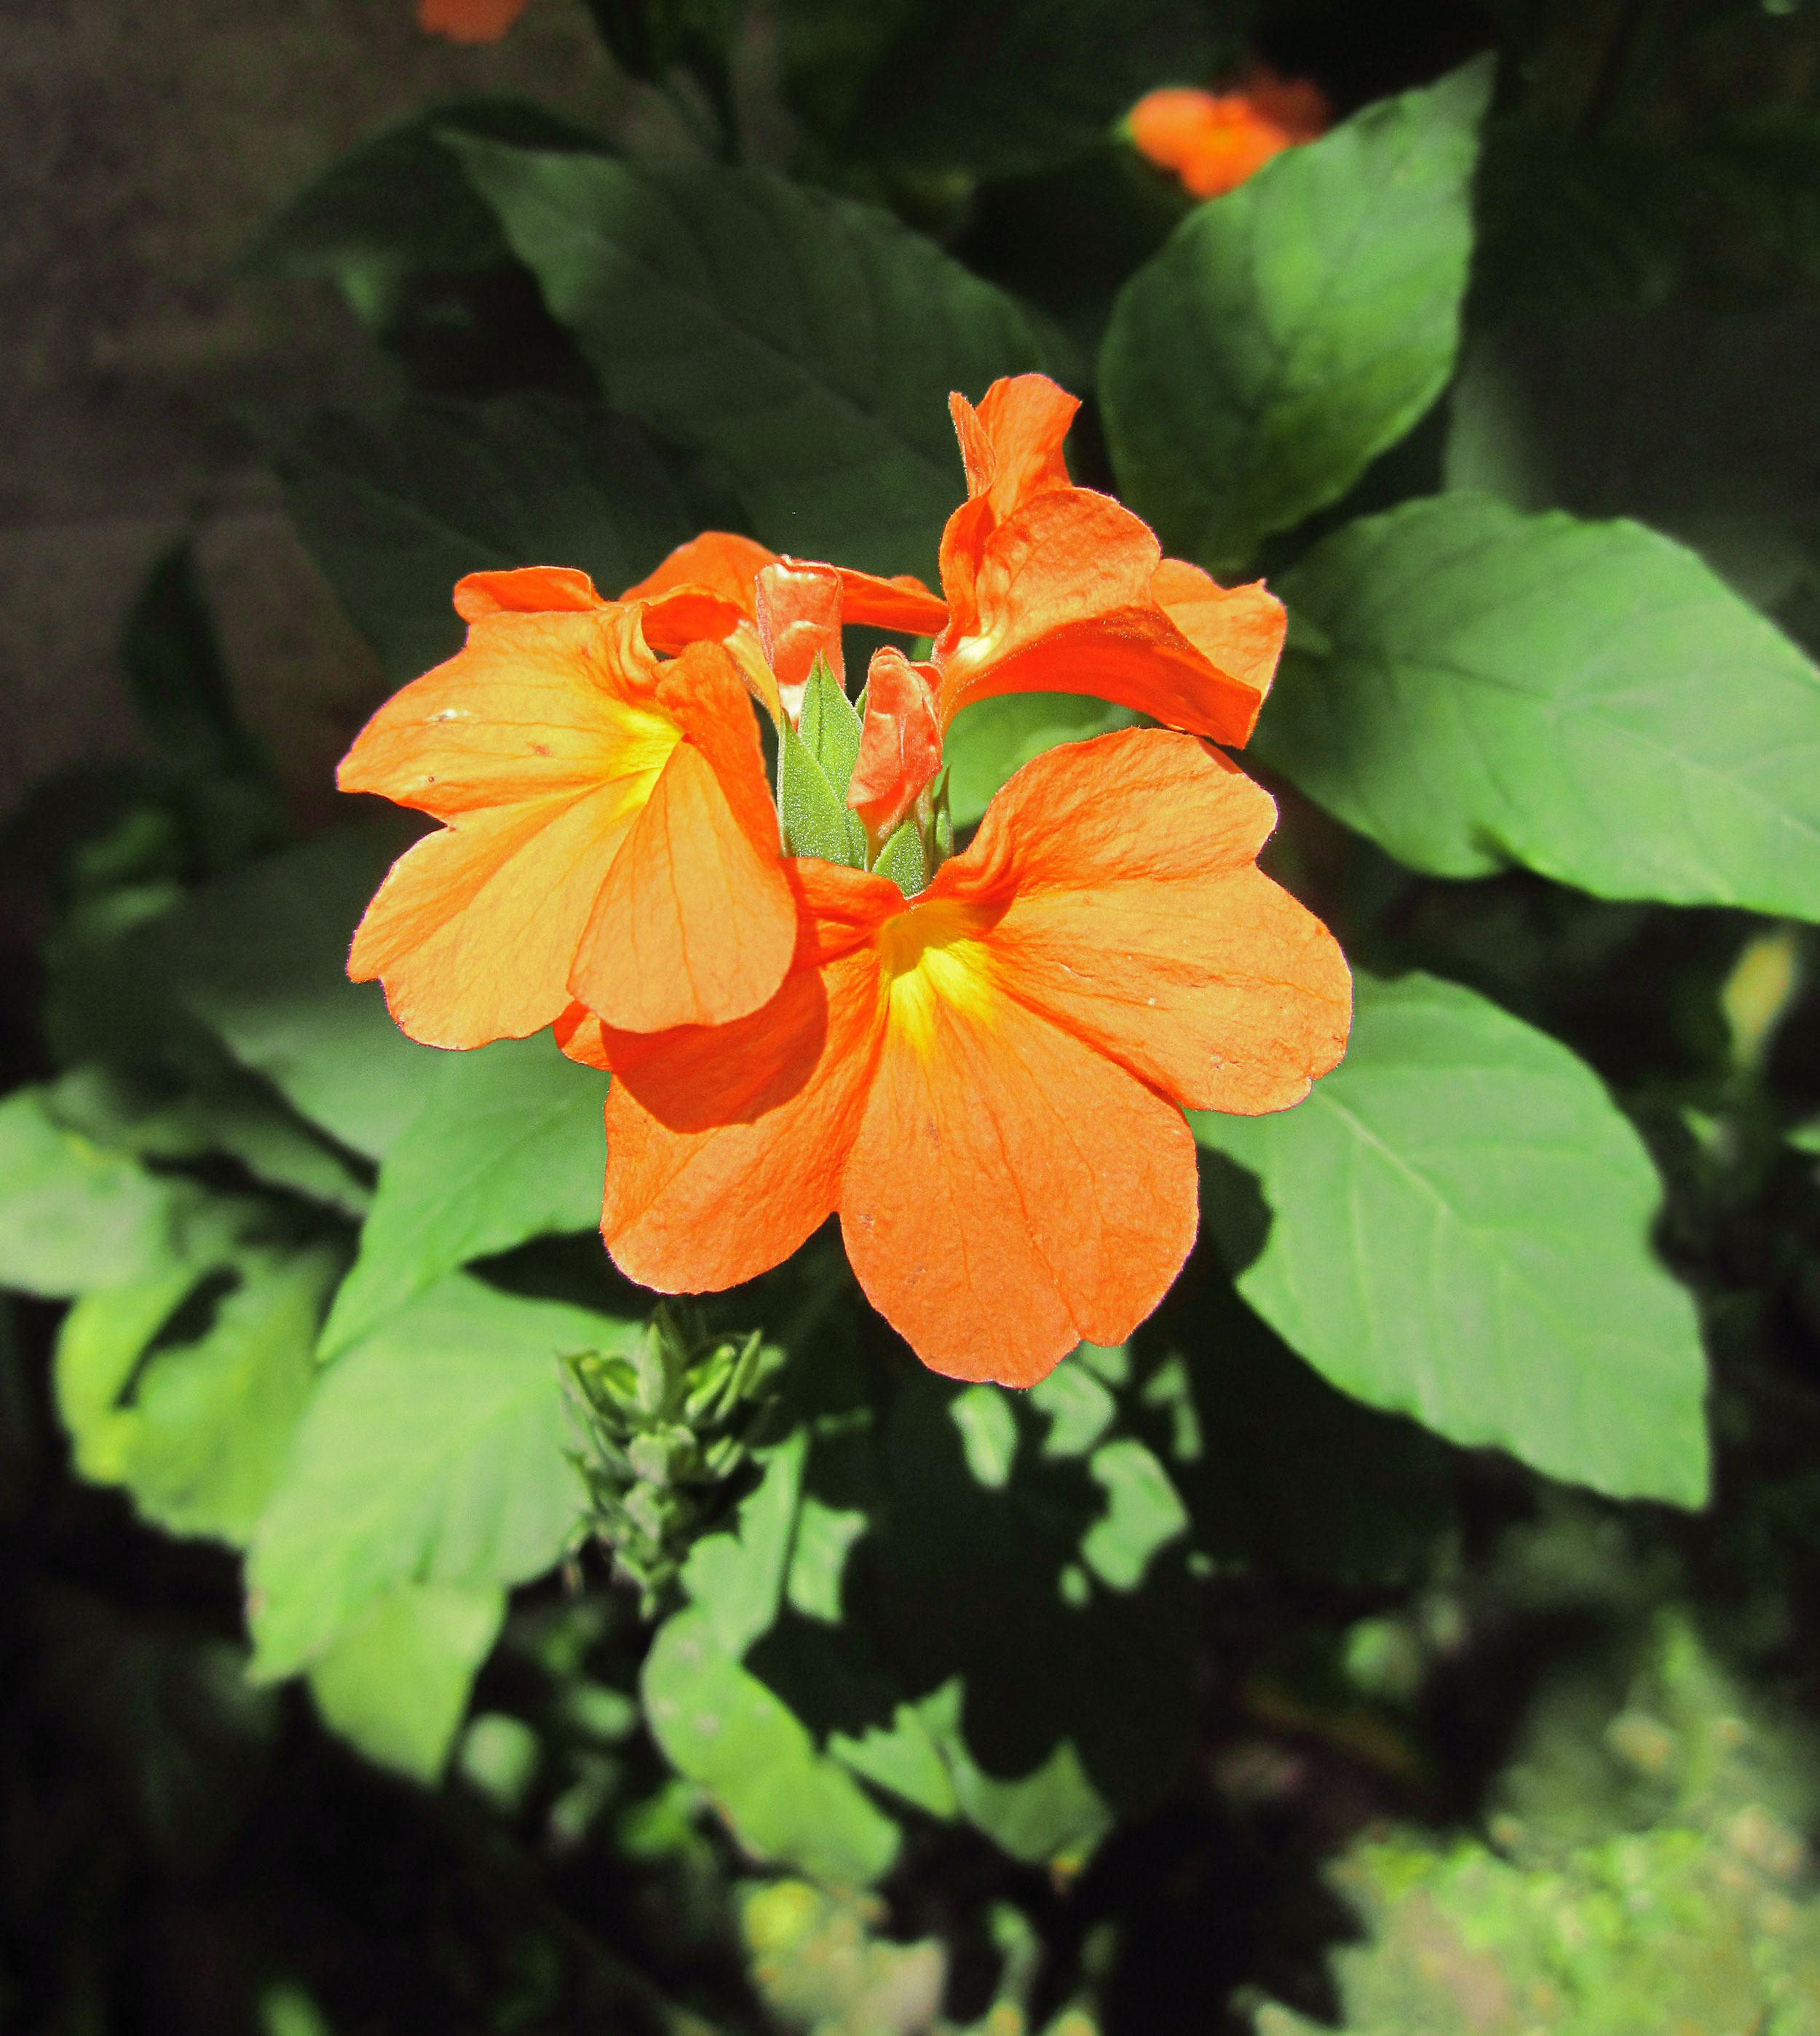
nature, grass, blossom, plant, leaf, flower, petal, orange, green, produce, macro, autumn, botany, yellow, garden, flora, yellow flower, wildflower, flowers, leaves, background, petals, beautiful, hibiscus, vibrant, flowering plant, annual plant, land plant